Shelf life

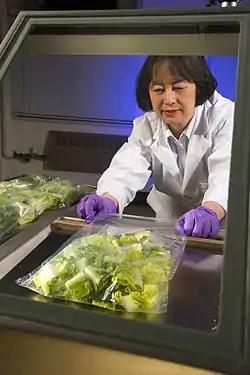
Package testing: heat sealing film for evaluation of shelf life of lettuce

Preservatives and antioxidants may be incorporated into some food and drug products to extend their shelf life. Some companies use induction sealing and vacuum/oxygen-barrier pouches to assist in the extension of the shelf life of their products where oxygen causes the loss.